List of Roman generals

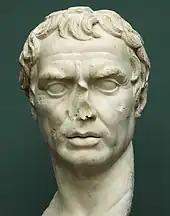
Bust of Scipio Africanus

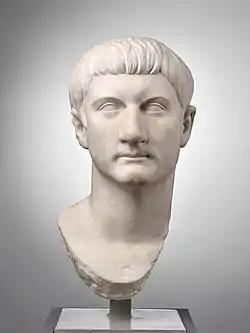
Portrait of Drusus

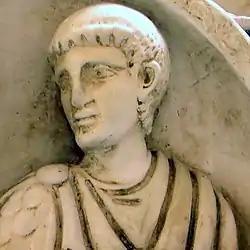
Relief depicting Flavius Aetius

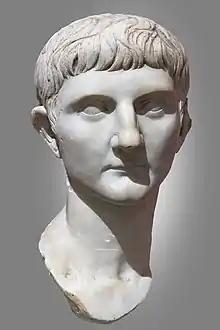
Bust depicting Germanicus

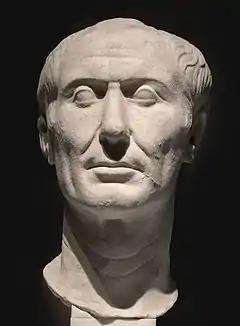
The Tusculum portrait, possibly the only surviving depiction of Julius Caesar from his lifetime

Marcus Fulvius Flaccus (consul 264 BC)